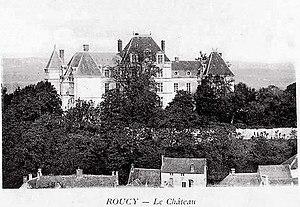
carte postale du château, disparu de Roucy.
L'une des sept pairies du duché de Champagne, il en formait la limite nord-ouest. Le comte de Roucy portait aussi le titre de comte de Reims, et a un temps possédé le château de la Porte de Mars, le château épiscopal de Reims.
Roucy est une commune française située dans le département de l'Aisne, en région Hauts-de-France.